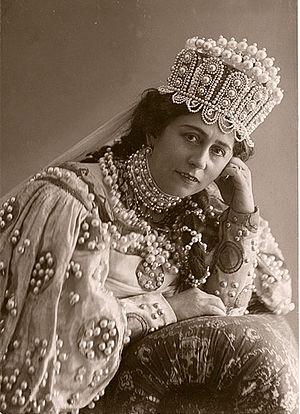
Rouslan et Ludmila est un opéra russe du XIXᵉ siècle en cinq actes et huit tableaux composé entre 1837 et 1842 par Mikhaïl Glinka, d'après le poème éponyme de Pouchkine.